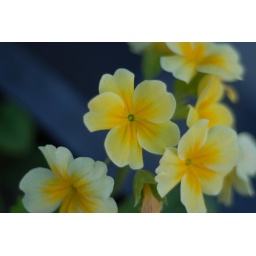
Love the contrast of the yellow against the blue background.